Professional wrestling match types

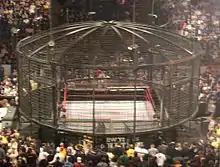
The original Elimination Chamber structure

Steel cages are one of the oldest form of enclosures used in professional wrestling. The earliest known "steel cage matches" of any kind took place on January 9, 1936, in Caruthersville, Missouri, in a card that included two such "chicken wire fence" matches between Jez and Otto Ludwig, and Joe Dillman vs. Charles Sinkey. These matches took place in a ring surrounded by chicken wire, to keep the athletes inside, and prevent any potential interference. They have evolved a great deal over time, changing from chicken wire to steel bars to chain-link fencing (the latter is now the standard, due to it being cheaper to manufacture, lighter to transport, and more flexible and thus safer for the wrestlers).